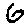
Label: 6